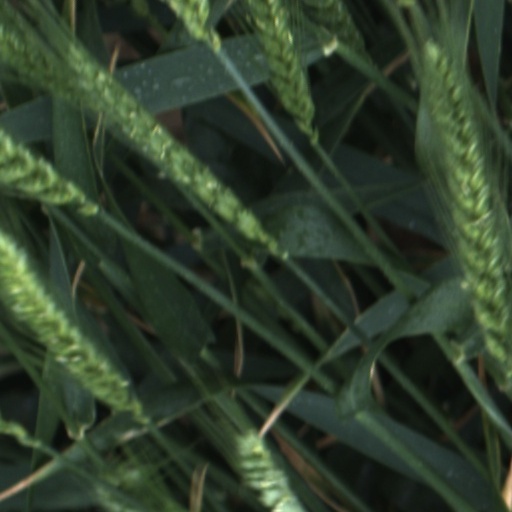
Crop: wheat